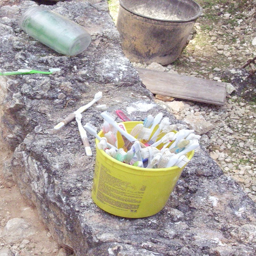
A bucket full of toothbrushes rests on a rock outside.
A bucket of toothbrushes are shown on a small wall.
A bucket of toothbrushes sitting on a wall
A bucket of toothbrushes sits on a dirty street.
A small cup holds items in it on the ground